Hyak, Washington

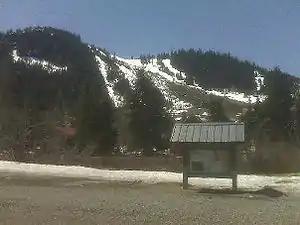
Summit at Snoqualmie Pass Ski Area

Hyak is home to the Summit East Ski Area, which is 25% of The Summit at Snoqualmie ski area.